Augustus Wollaston Franks

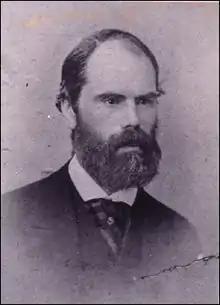
Sir Augustus Wollaston Franks

Sir Augustus Wollaston Franks (20 March 182621 May 1897) was a British antiquarian and museum administrator. Franks was described by Marjorie Caygill, historian of the British Museum, as "arguably the most important collector in the history of the British Museum, and one of the greatest collectors of his age."